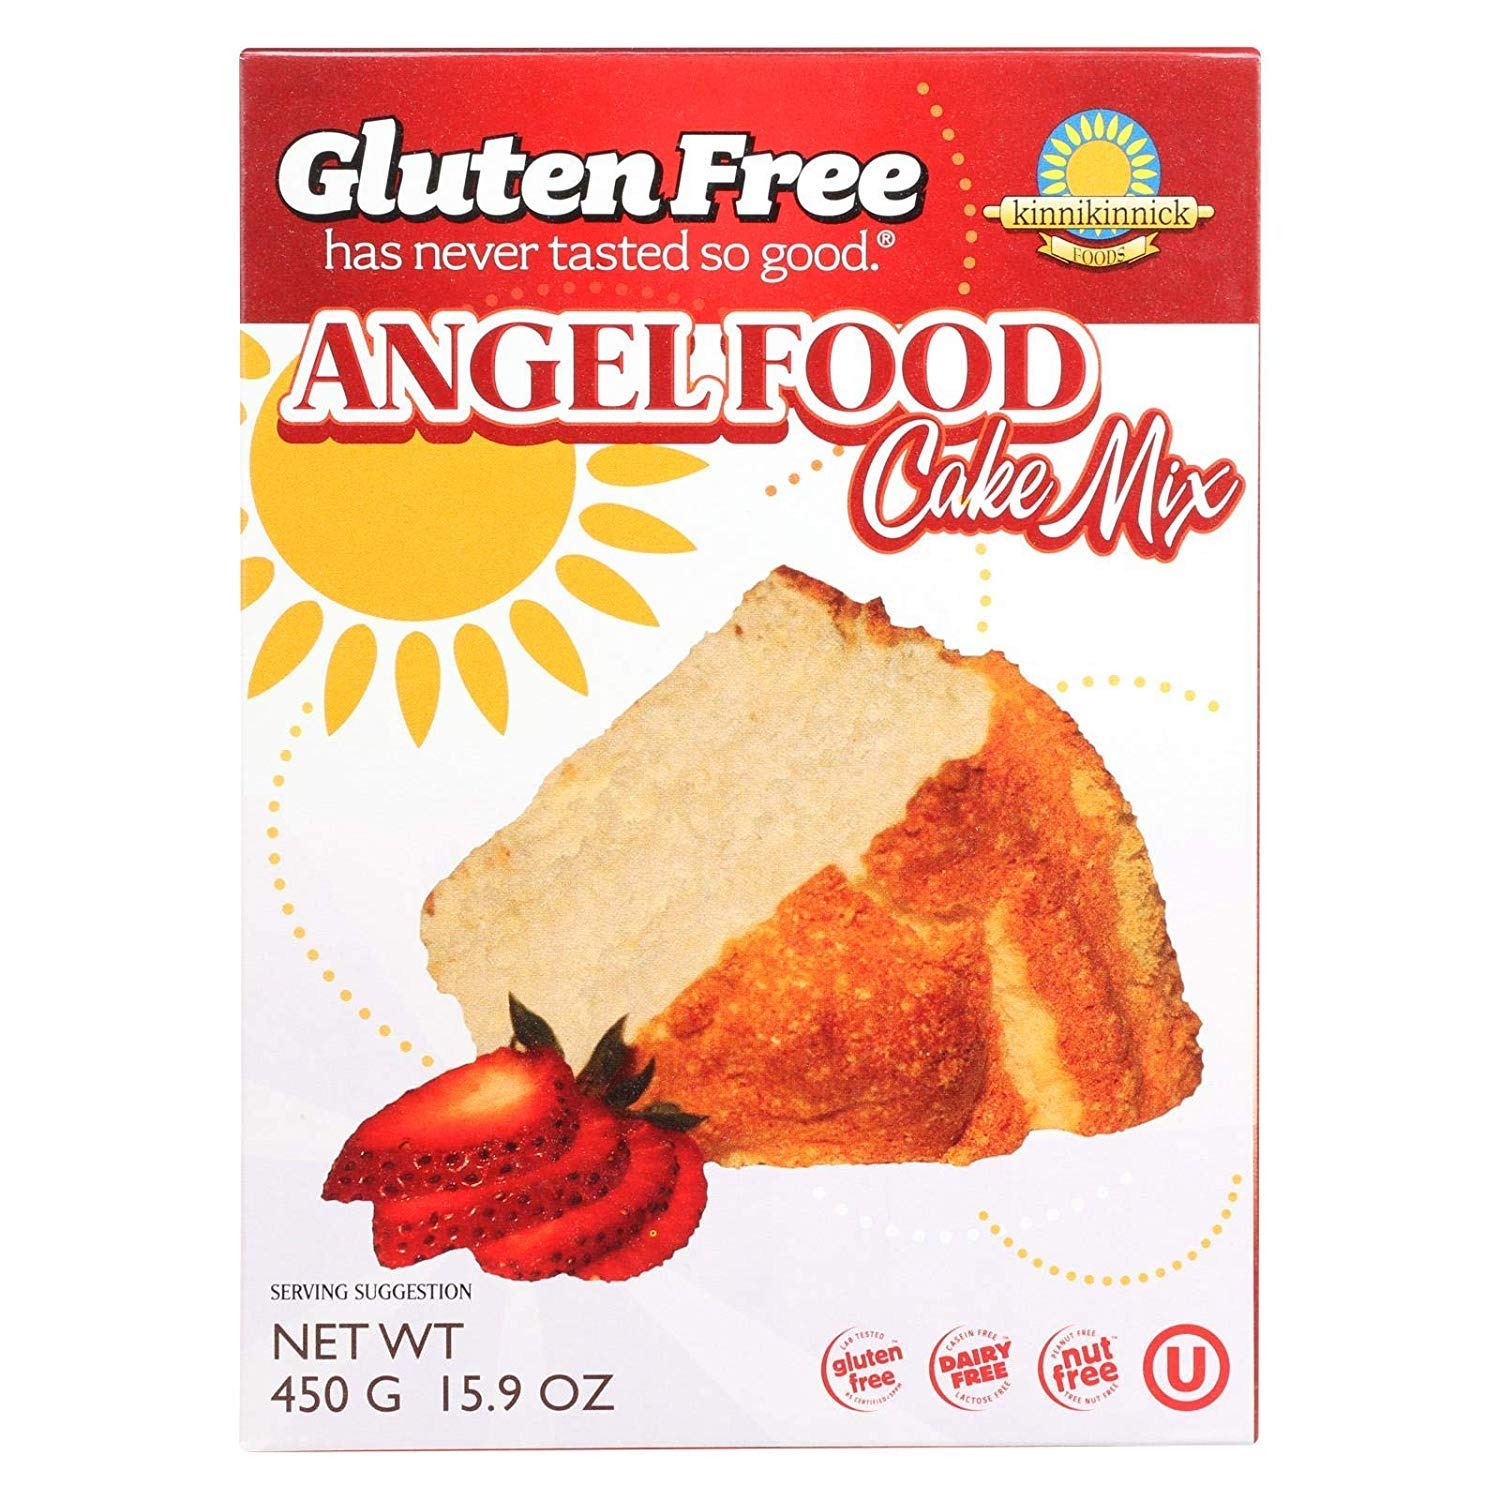
Item Name: Kinnikinnick Mix Cake Angel Food
Bullet Point 1: Gluten Free
Bullet Point 2: Dairy Free
Bullet Point 3: Yeast Free
Bullet Point 4: Kosher
Product Description: Sugar potato starch white rice flour cream of tartar salt.country of origin : united statesis dairy free : yesis gluten free : yesis gmo free : yesis kosher : yesis wheat free : yesis yeast free : yessize : 16 ozpack of : 6selling unit : caseingredients : cane sugar;potato starch;white rice flour;cream of tartar;saltkeywords : confectionery;gluten-free;kosher;pastry;sweets
Value: 96.0
Unit: Ounce

Price: 11.49